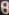
Number: 8